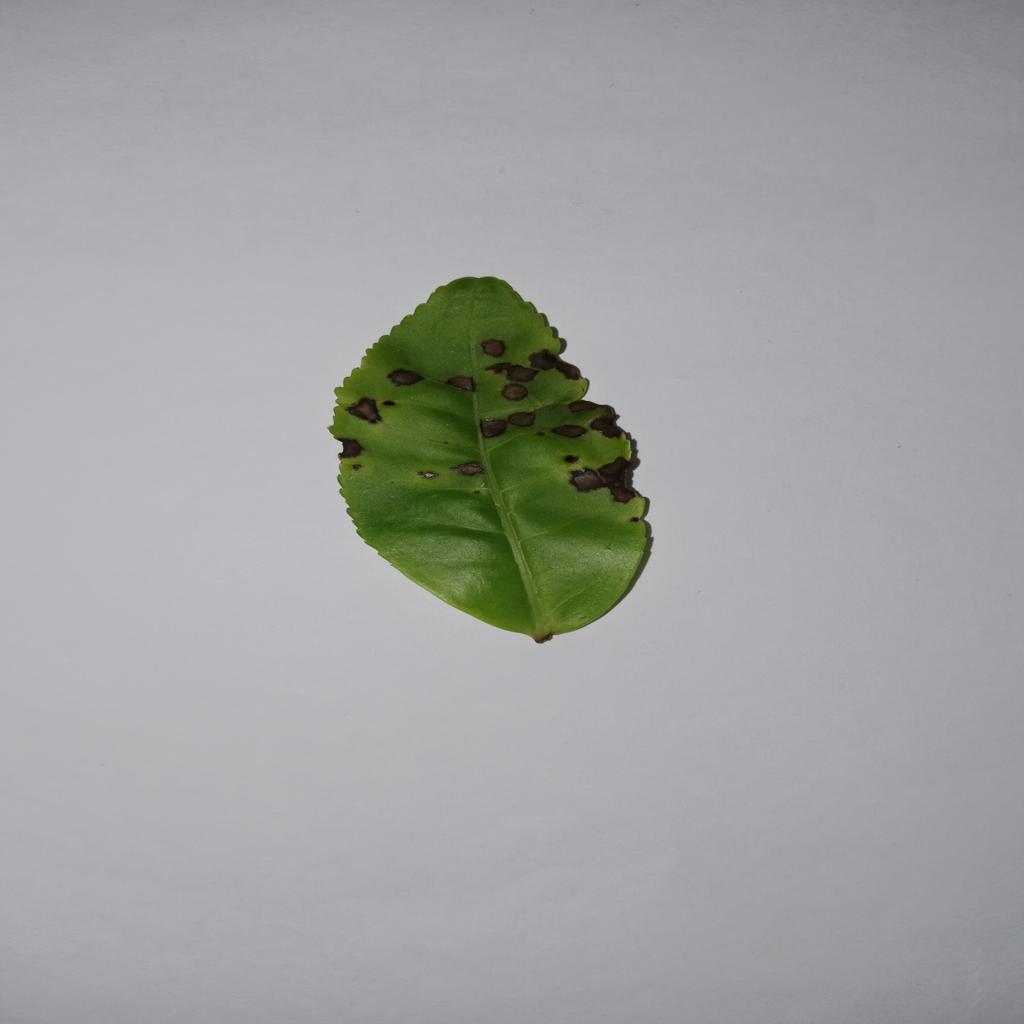
Label: Tea red scab